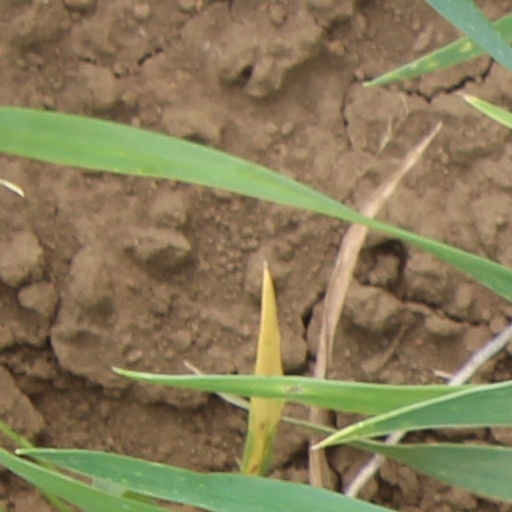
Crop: wheat